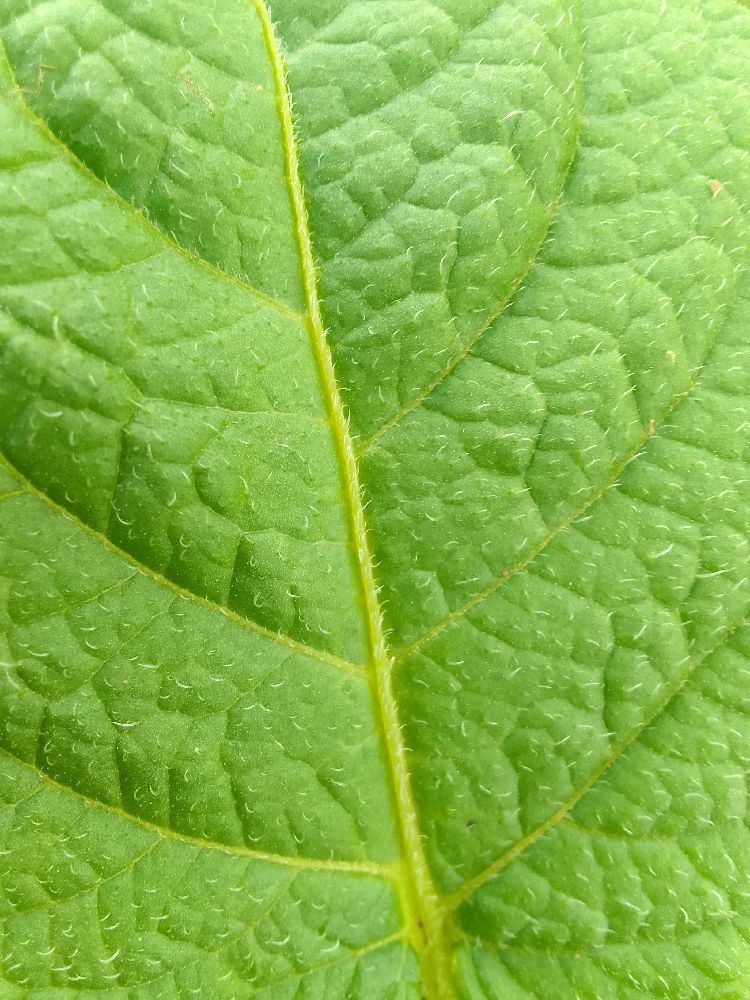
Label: Healthy